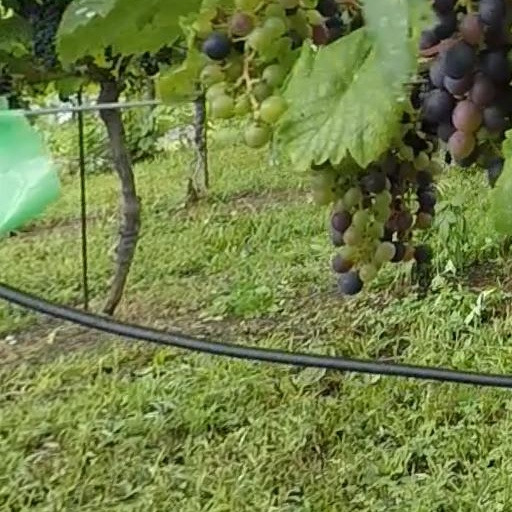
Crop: grape